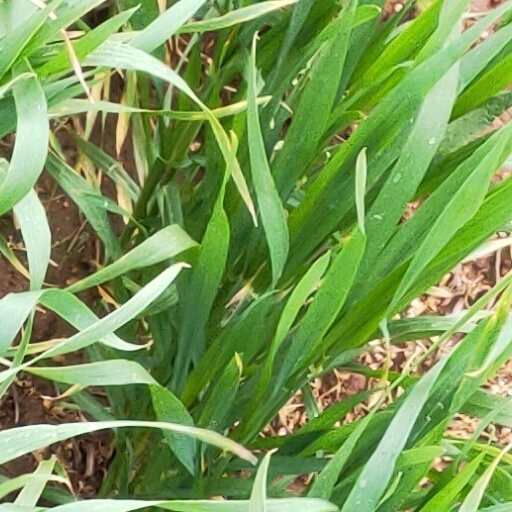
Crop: wheat